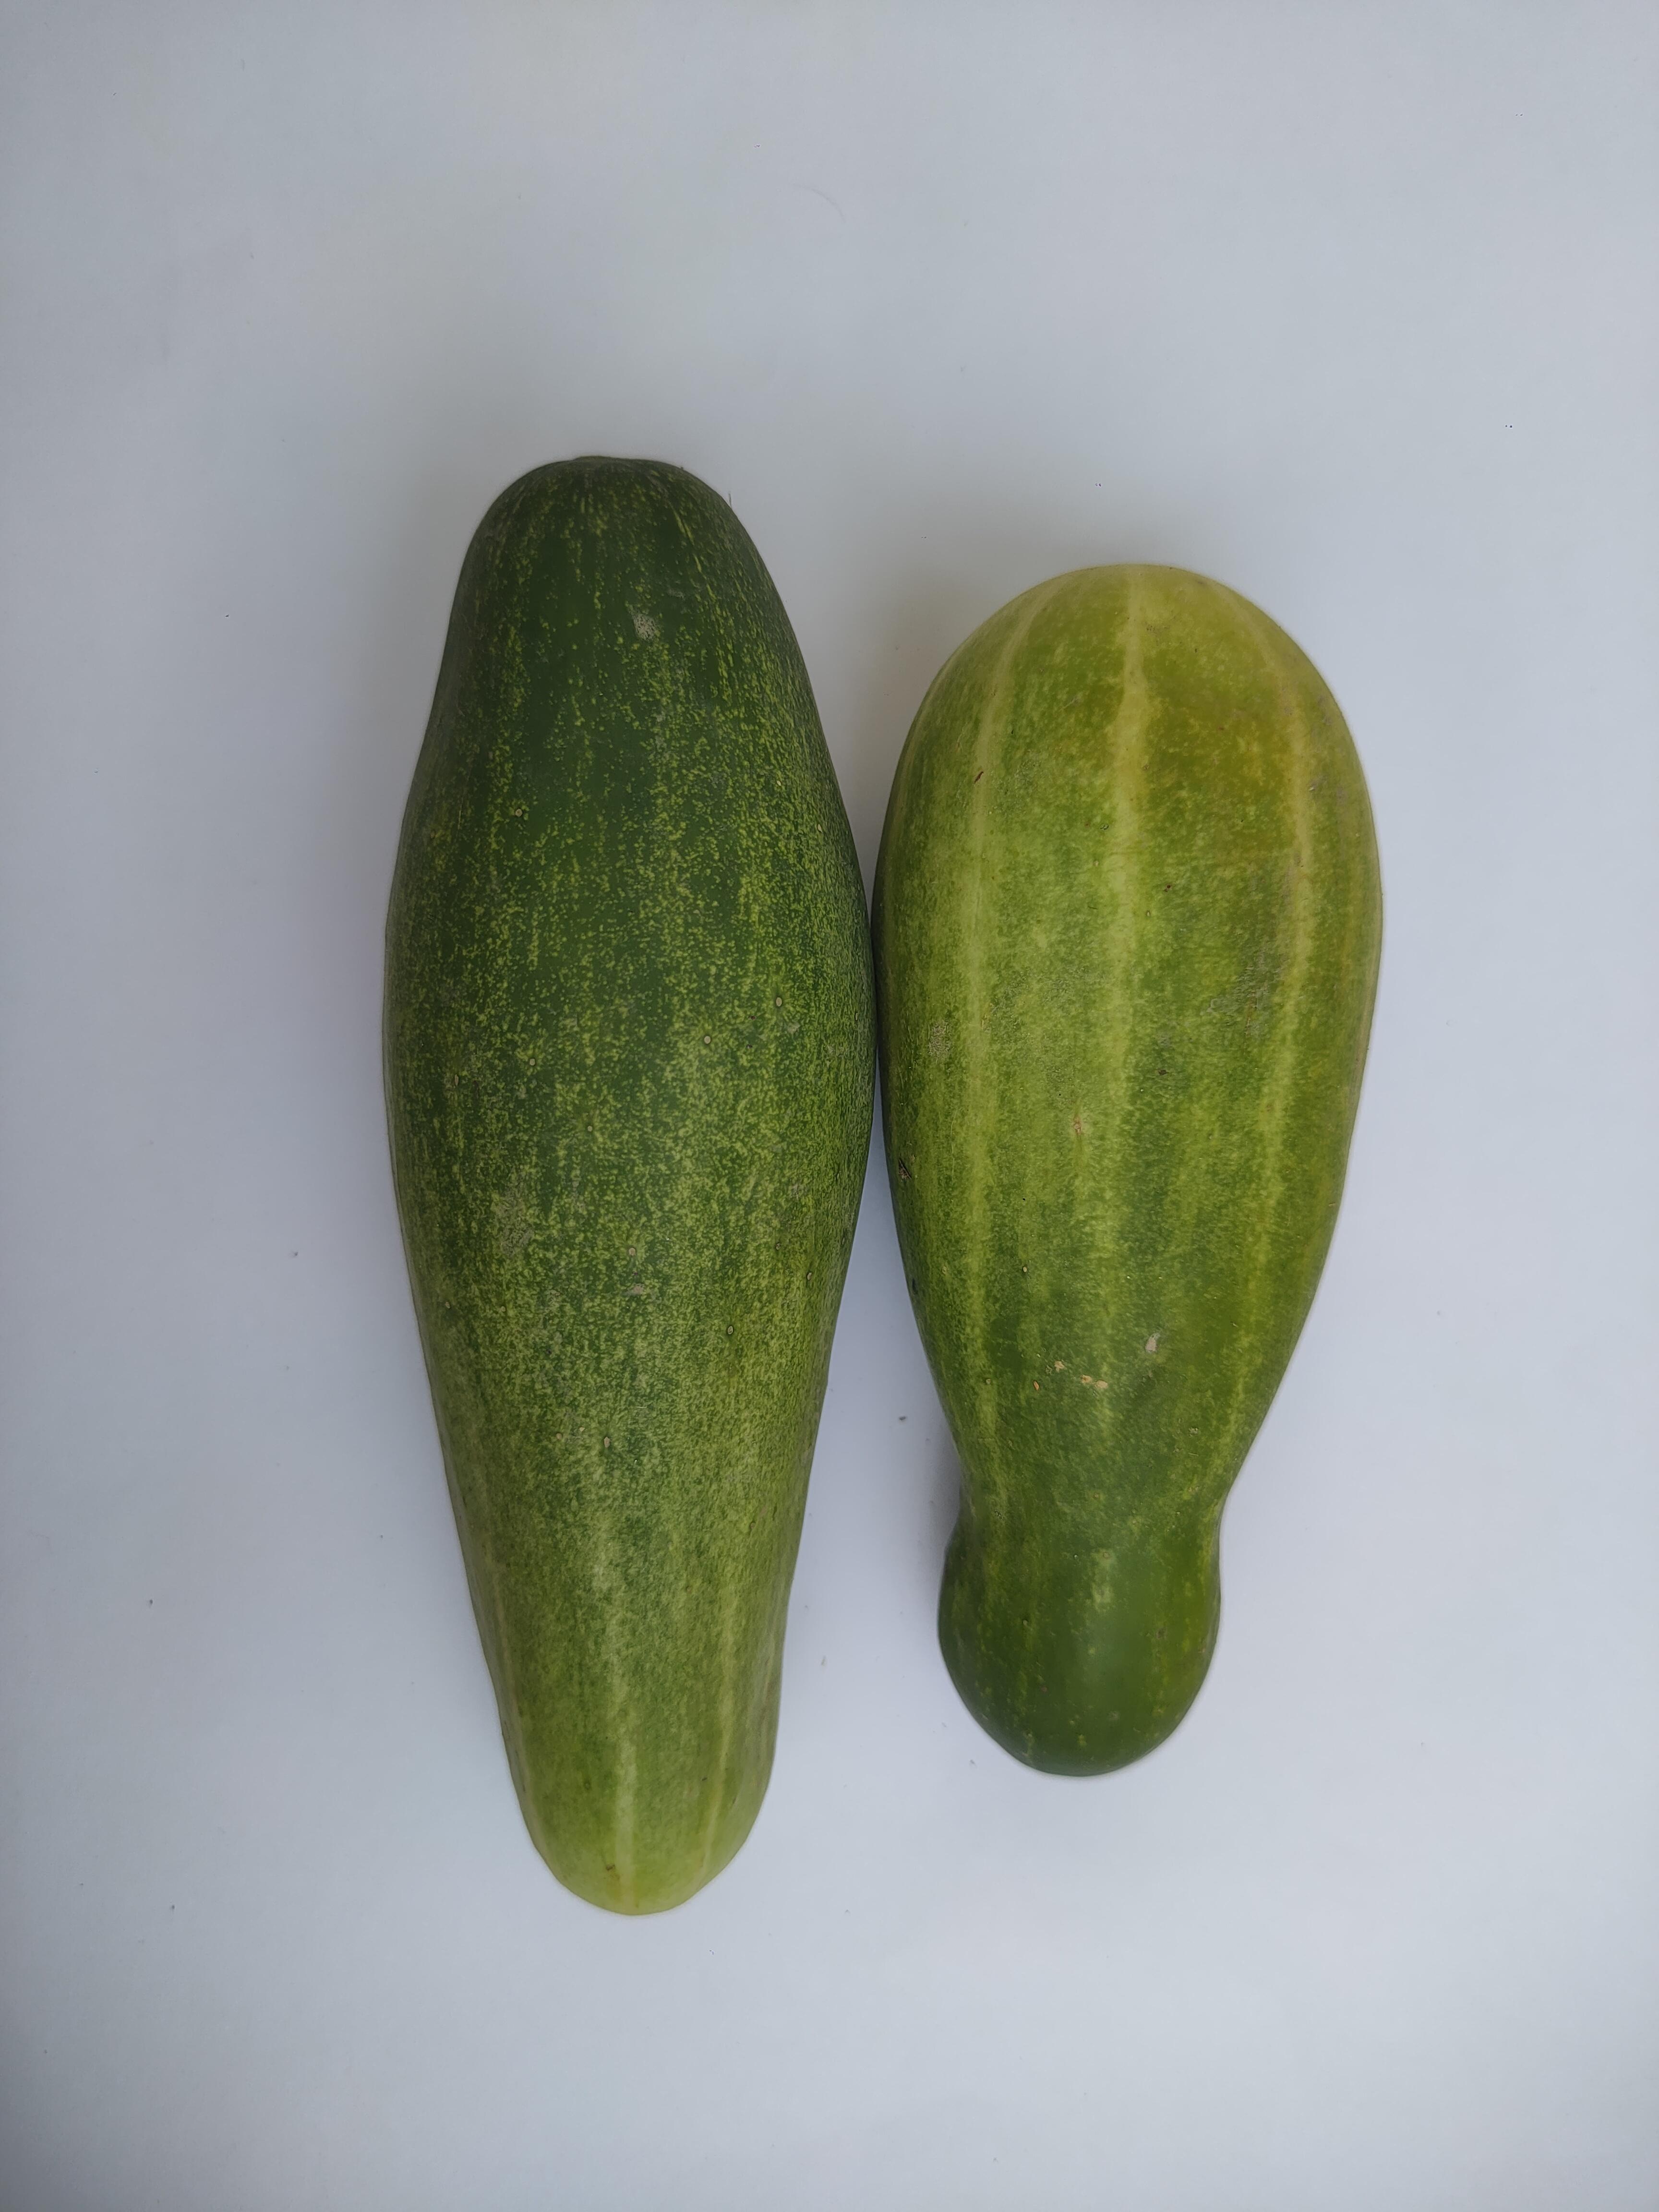
Label: Cucumber